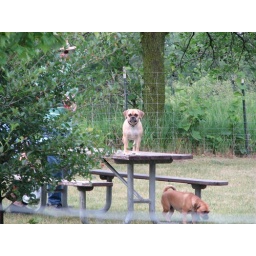
for msh june 2007 &amp;quot;uptown girl&amp;quot;OK its a reach. this puggle is female and up on a table in town.